Yenisey Governorate

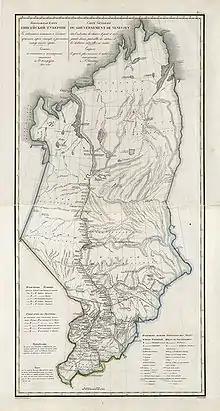
1825 map of Yeniseysk Governorate

Yeniseysk Governorate was an administrative-territorial unit ("guberniya") of the Russian Empire, the Russian Republic, and the Russian SFSR in 1822–1925.